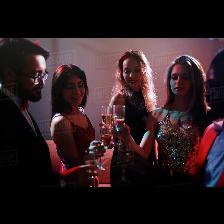
Label: Human